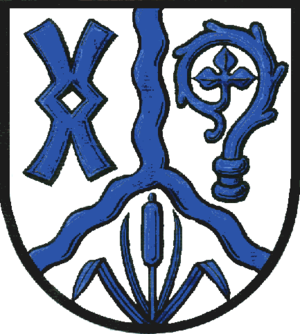
Barum est une municipalité allemande du land de Basse-Saxe et l'Arrondissement de Lunebourg. En 2014, elle comptait 1 888 hab.